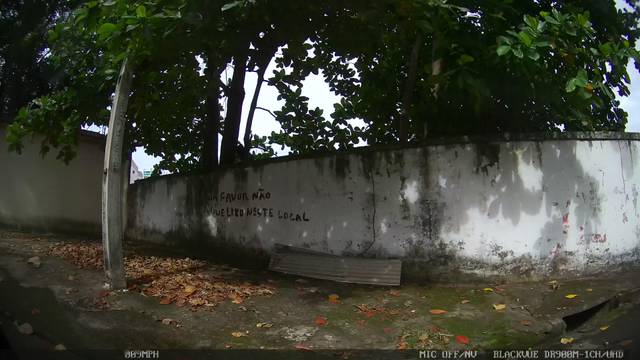
Region: Brazil
Coordinates: -3.095, -60.009